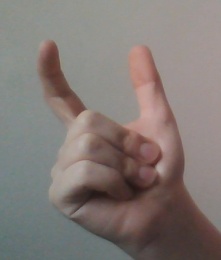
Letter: nun